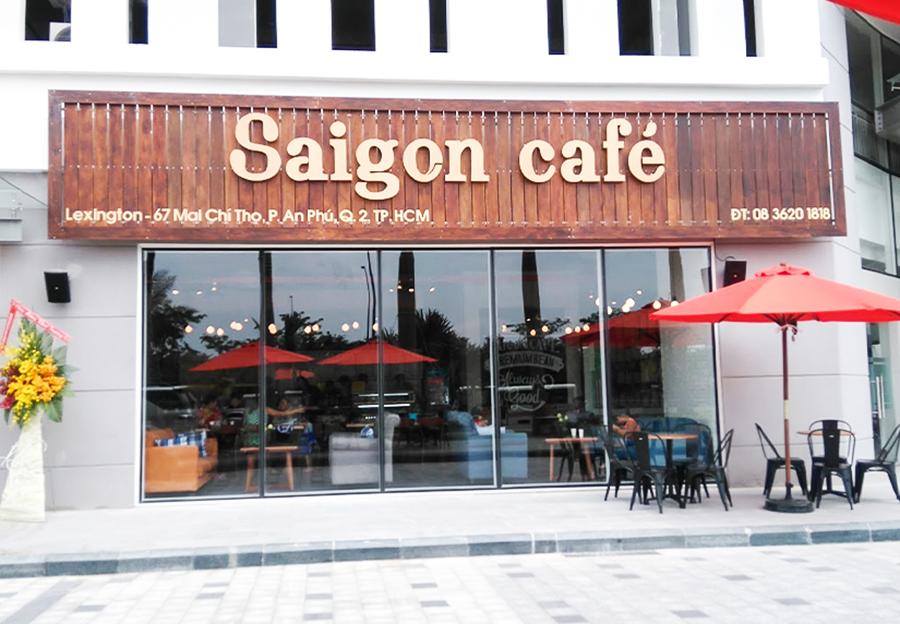
không có ai đang ngồi uống cà phê ở ngoài quán